Michael Crabtree

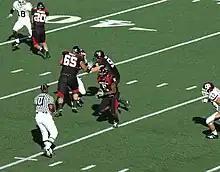
Crabtree breaks free on the "jailbreak" screen for Texas Tech in their win over Texas A&M in 2007

In 2007, Crabtree started his redshirt-freshman season against SMU. The Red Raiders won 49–9, and Crabtree stood out with 106 yards receiving on twelve receptions for three touchdowns. The next week, in a 45–31 win over UTEP, Crabtree continued his performance with 15 receptions, 188 yards, and two touchdowns. Against the Rice Owls, Crabtree put up 244 yards on eleven receptions for three touchdowns. In Tech's first loss of the season, against Oklahoma State, he had 14 receptions for 237 yards and three touchdowns. In a 75–7 win over Northwestern State, Crabtree had 145 yards on eight receptions for three touchdowns in only two and a half quarters of playing time. In the contest against Iowa State, Crabtree had 10 receptions for 154 yards and three touchdowns.